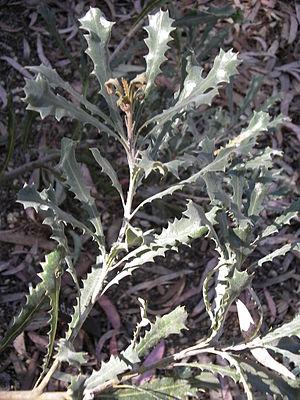
Banksia ser. Tetragonae est la dénomination botanique d'une série de plantes du genre Banksia. Elle est composée de trois espèces très proches de buissons aux inflorescences pendantes de la section des Banksia. On y répertorie B. lemanniana, B. caleyi et B. aculeata.